The Adventures of Pete & Pete

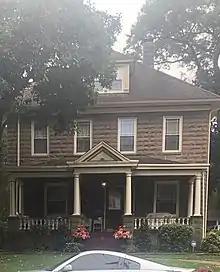
The Wrigley house from season 3, located in Cranford, New Jersey.

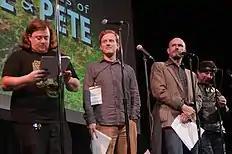
From left to right: Danny Tamberelli, Michael C. Maronna, Toby Huss, and Rick Gomez during the "Pete & Pete Forever" reunion at SF Sketchfest 2016, in San Francisco, United States

Little Pete's personal superhero and one of the few adults for whom he holds any respect. His catchphrase is "I am Artie – the strongest man ... "in the world"!" He wears a costume of a tight-fitting red-white-and-blue striped shirt, red long johns, and black running shoes without socks (claiming the lack of socks allows him to run at super-speeds, with the drawback of blisters). Artie claims an array of eccentric but apparently legitimate superpowers: he can skip stones on Neptune, move an entire house by an inch, turn Hat Head into a jack-o'-lantern, and hit a golf ball 300,003 yards, among other feats. In the two-parter "Farewell, My Little Viking" the villainous John McFlemp, wanting to allow the International Adult Conspiracy to take charge of Wellsville, decided to run Artie out of town and manipulated Don into persuading him to leave. Don did this despite misgivings, but finally saw sense when Joyce made him see how miserable Little Pete was without him. Upon returning, Artie saw Little Pete standing up to his personal nemesis, Paper Cut, on his own and realized he was no longer needed. He bid farewell to Little Pete and left Wellsville to find another little boy in need of a superhero. His spot in the opening credits would later be replaced in the third season with Nona.